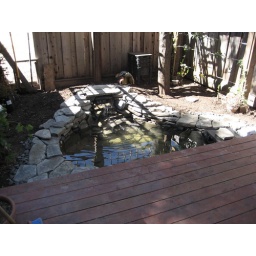
Now all we need to do is plant some cool maples and pines around the back of the water fall.